Jerash

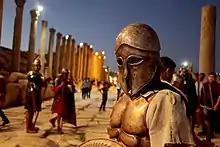
Men dressed as Roman and Greek soldiers during the Jerash Festival

Jerash has developed dramatically in the last century with the growing importance of the tourism industry in the city. Jerash is now the second-most popular tourist attraction in Jordan, closely behind the ruins of Petra. On the western side of the city, which contained most of the representative buildings, the ruins have been carefully preserved and spared from encroachment, with the modern city sprawling to the east of the river which once divided ancient Jerash in two.